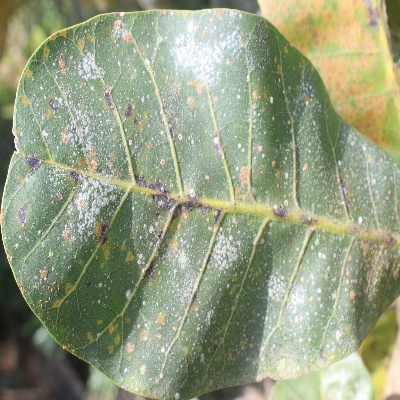
Crop: Cashew
Condition: red rust